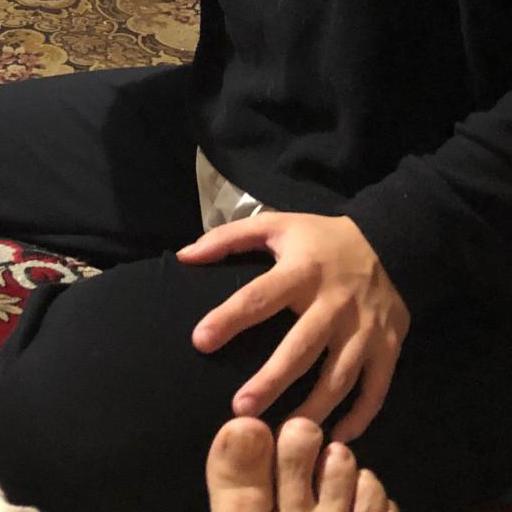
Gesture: no_gesture